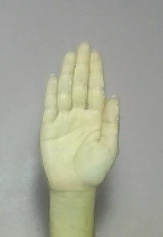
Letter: seen